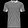
Label: T - shirt / top